Sex, Drugs & Murder: Life in the Red Light Zone

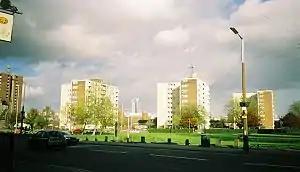
Holbeck in Leeds is the feature of the documentary

Sex, Drugs & Murder: Life in the Red Light Zone is a thirteen-part documentary series broadcast on BBC Three from 2016 to 2017. The series centres around prostitutes working in a tolerance zone in Holbeck, Leeds.